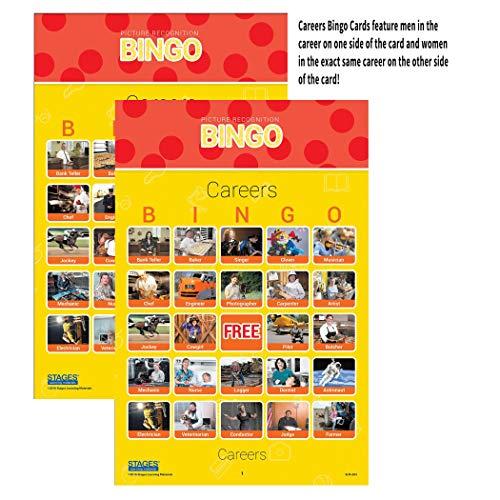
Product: Stages Learning Materials Link4fun Real Photo Bingo 5-Game Set for Family, Preschool, Kindergarten, and Elementary Education: 180 Picture Cards + App
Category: Toys & Games | Learning & Education | Flash Cards
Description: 5 COMPLETE PICTURE BINGO GAMES include animal bingo, fun foods bingo, everyday objects bingo, transportation bingo and careers bingo.
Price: $48.45
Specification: ProductDimensions:6x9.5x1.5inches|ItemWeight:5.8pounds|ShippingWeight:5.8pounds(Viewshippingratesandpolicies)|DomesticShipping:ItemcanbeshippedwithinU.S.|InternationalShipping:ThisitemcanbeshippedtoselectcountriesoutsideoftheU.S.LearnMore|ASIN:B01LEVX6OA|Itemmodelnumber:SLM997|Manufacturerrecommendedage:4-12years